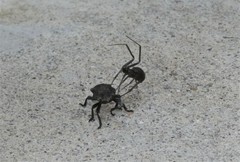
Species: Lactrodectus_hesperus